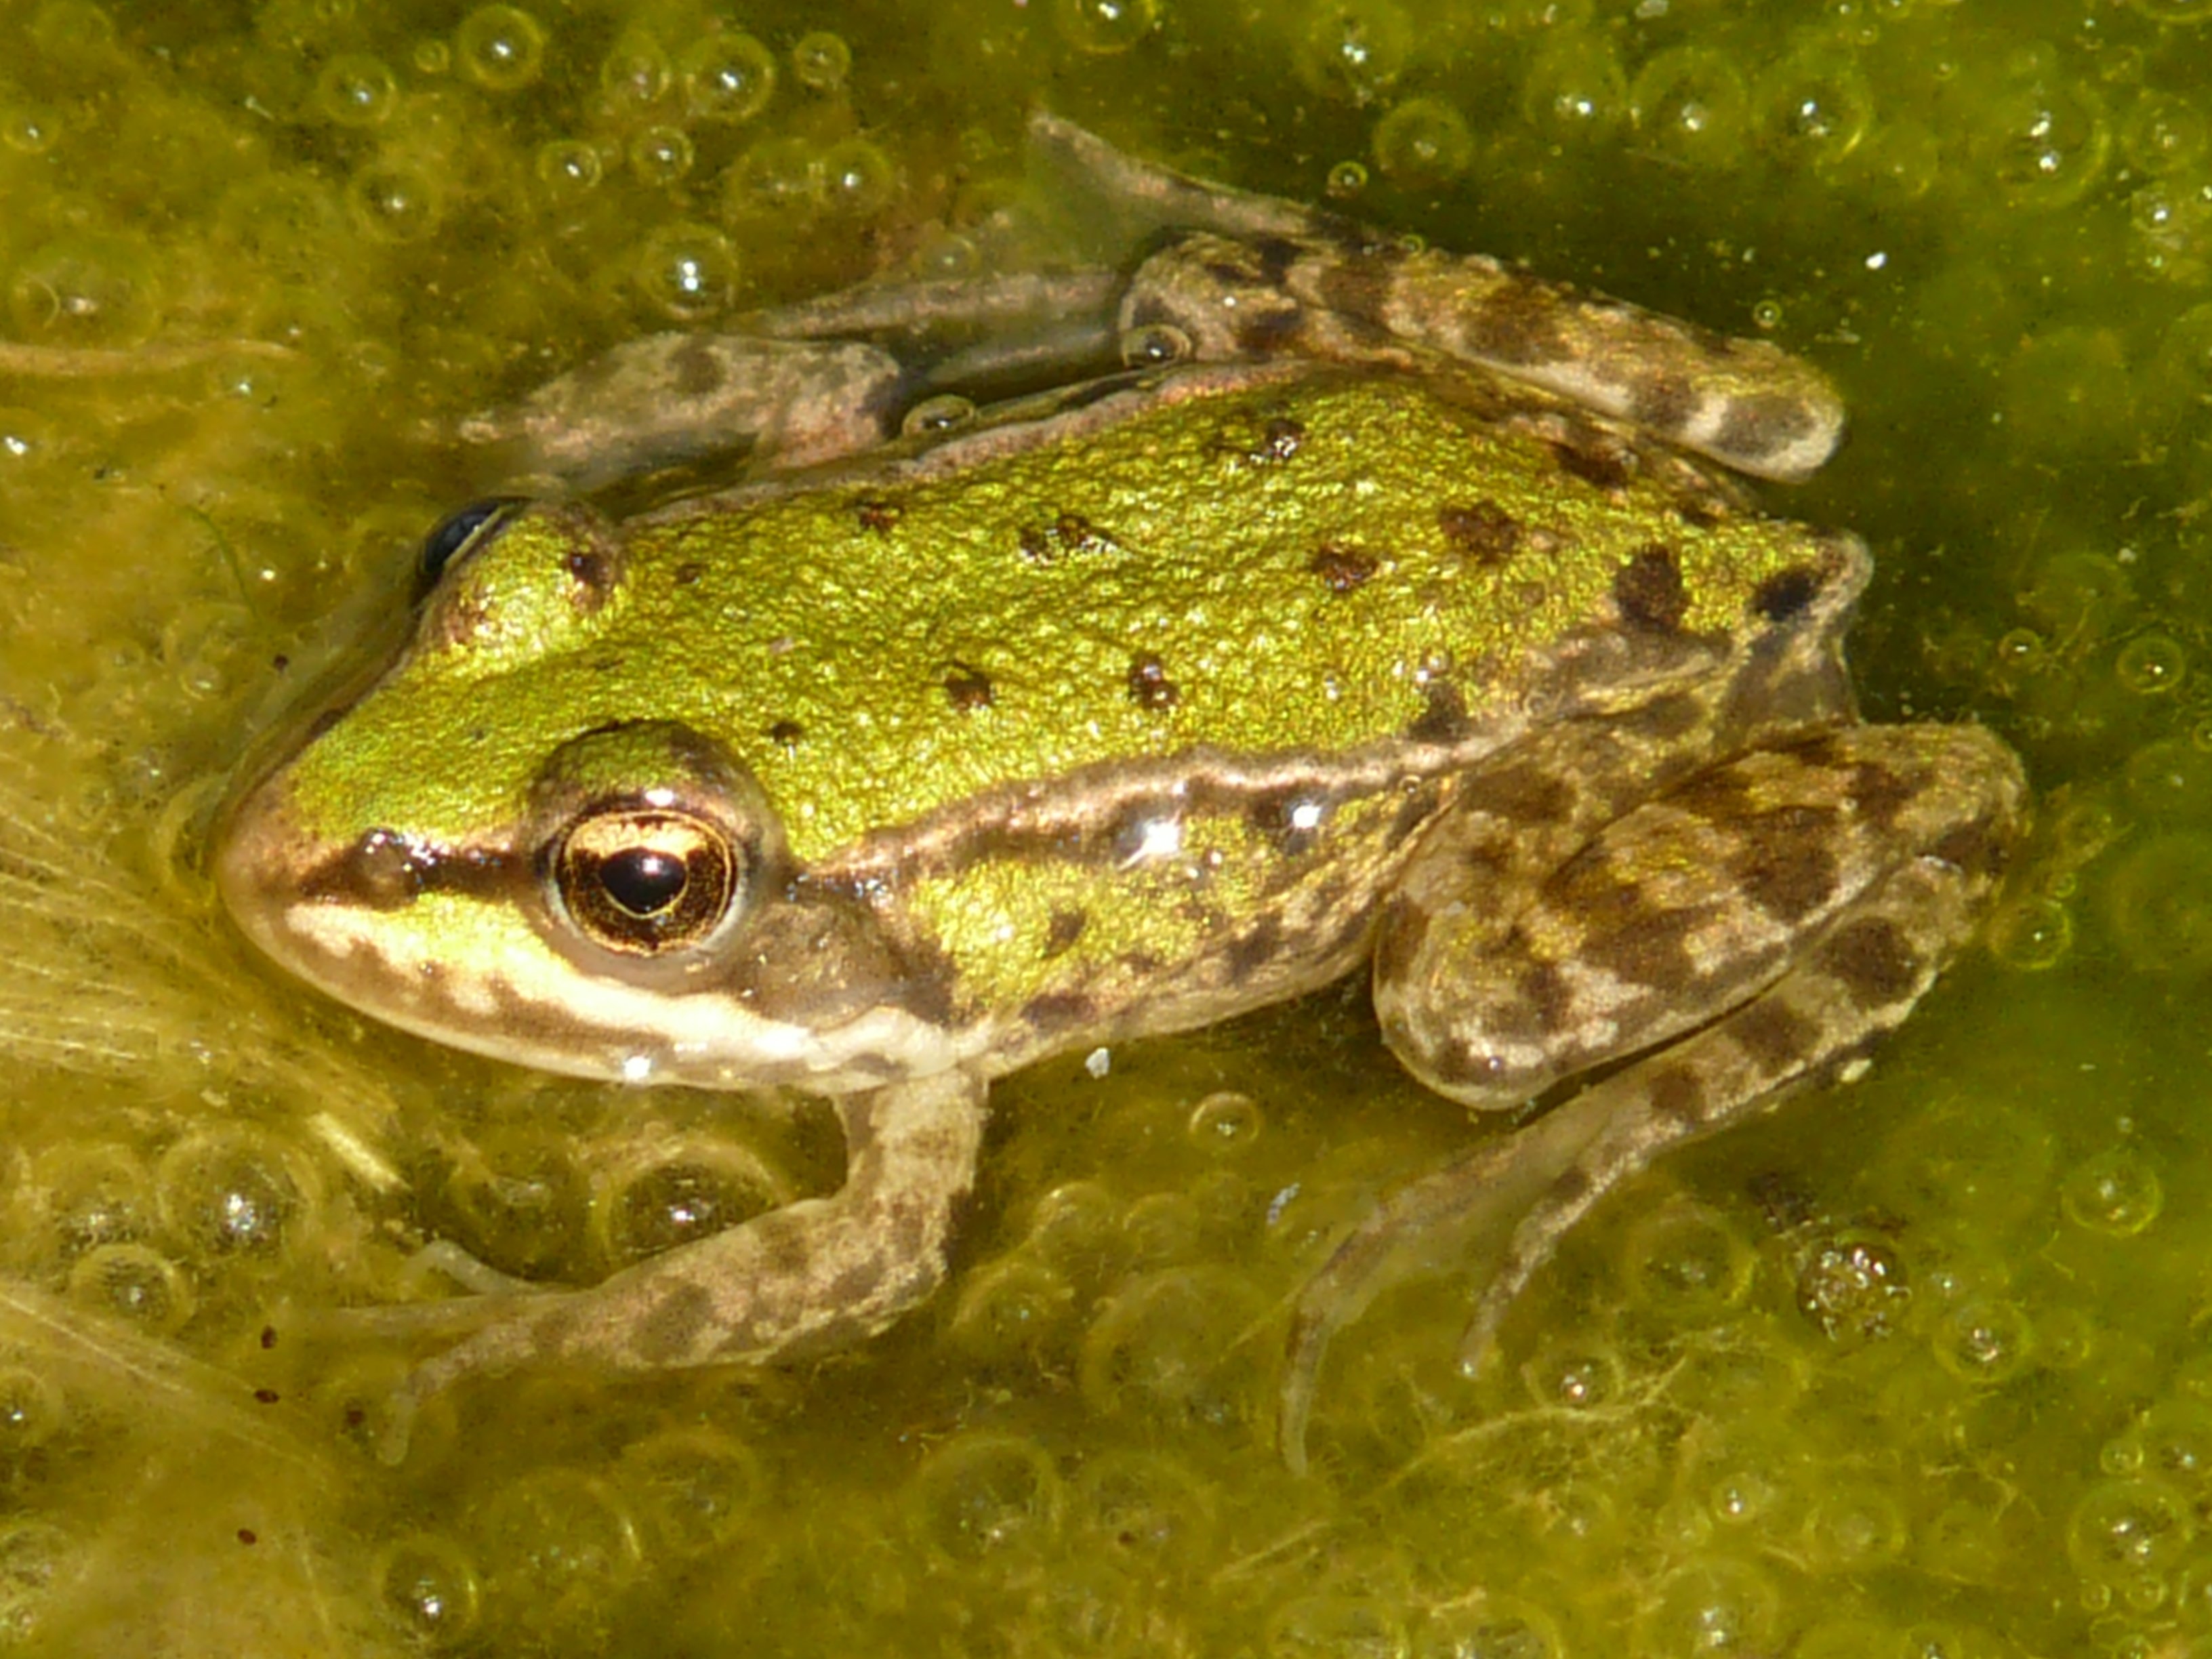
water, animal, wildlife, green, biology, frog, toad, amphibian, fauna, tree frog, vertebrate, newt, organism, bullfrog, ranidae, marine biology, salamandridae, lissotriton, smooth newt